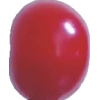
Label: cherry_sour